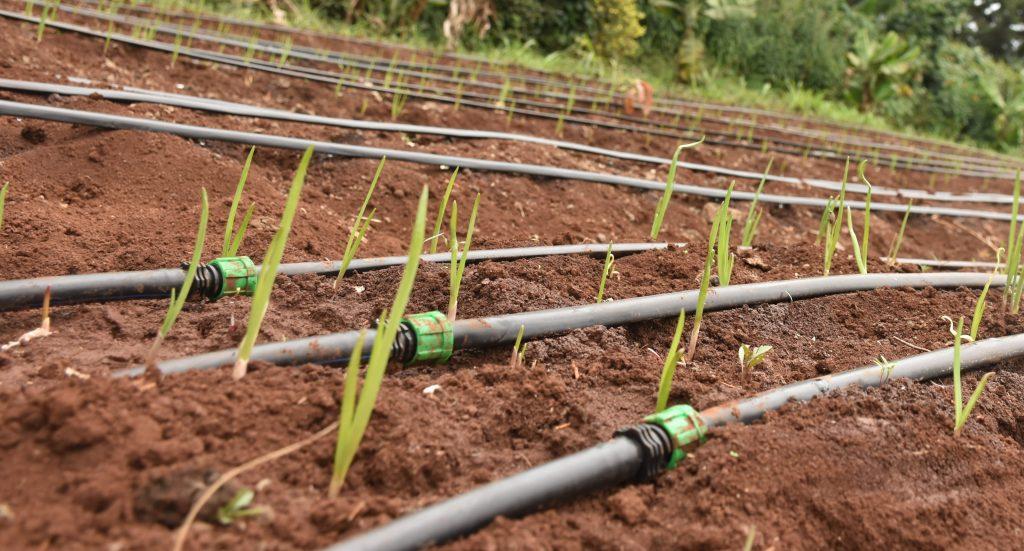
Sehemu kubwa ya shamba, iliyolimwa na kupandwa mazao ambayo hayajakomaa vizuri, ikiwa imewekewa mabomba makubwa meusi, yanayosaidia kupitisha maji katika maeneo ya shamba hilo.